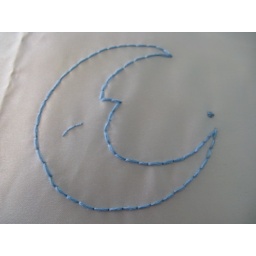
pillow embroidered for the rocking chair in Hazel's room